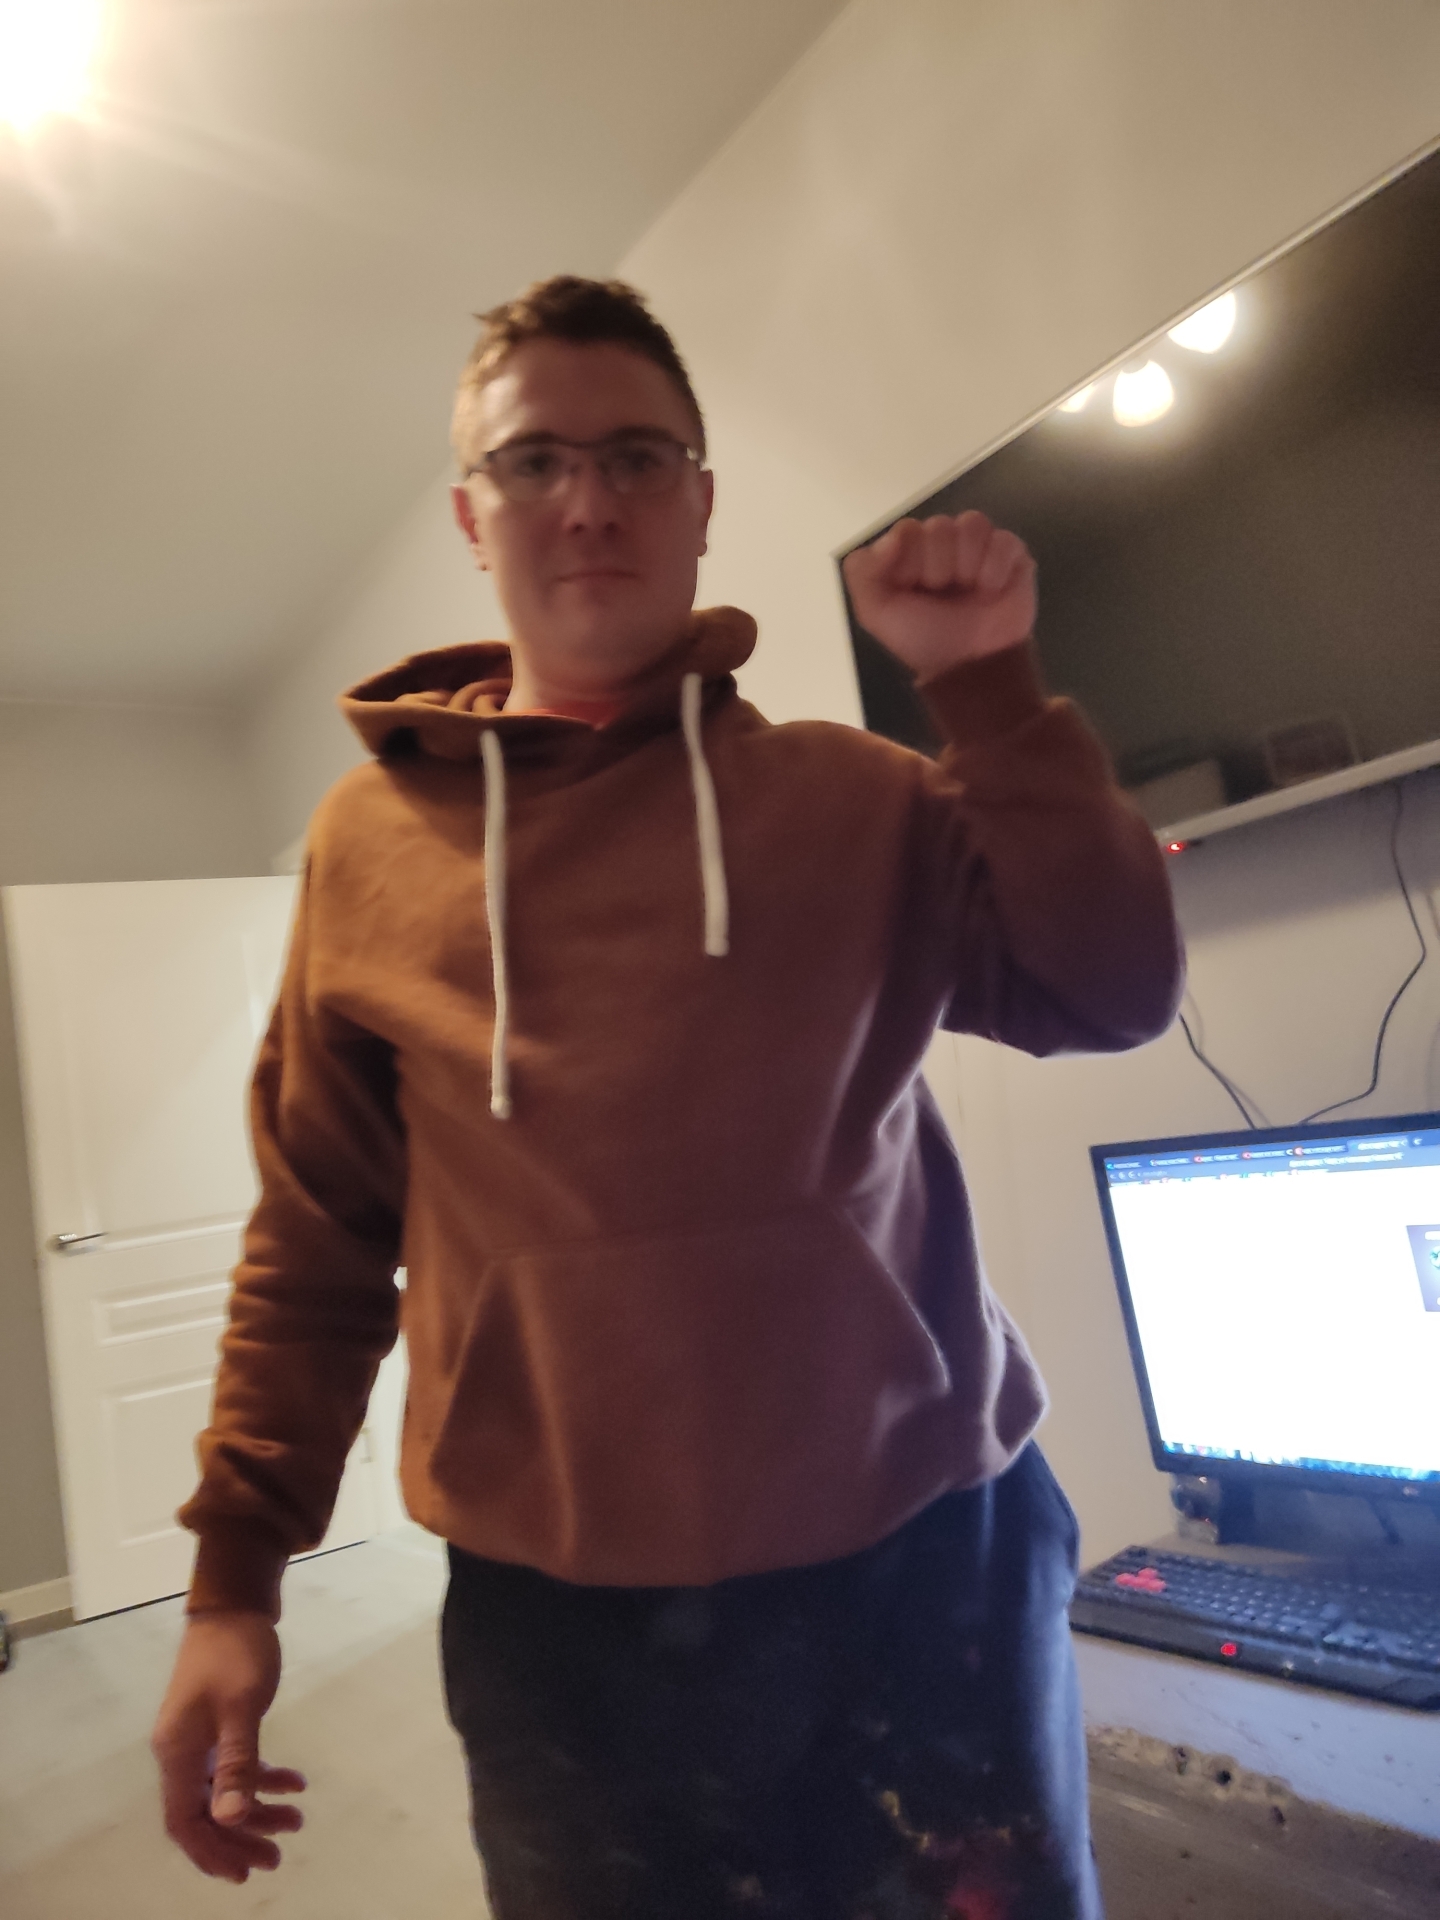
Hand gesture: fist